List of 1st Marine Aircraft Wing commanders

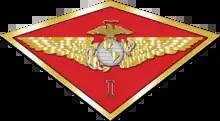
1st Marine Aircraft Wing Logo

The 1st Marine Aircraft Wing is an aviation unit of the United States Marine Corps that serves as the Aviation Combat Element of the III Marine Expeditionary Force. The wing is headquartered at Marine Corps Air Station Futenma on the island of Okinawa, Japan. Activated in 1941, the wing has seen heavy combat operations during World War II, the Korean War, and the Vietnam War.